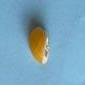
Maize quality: Bad